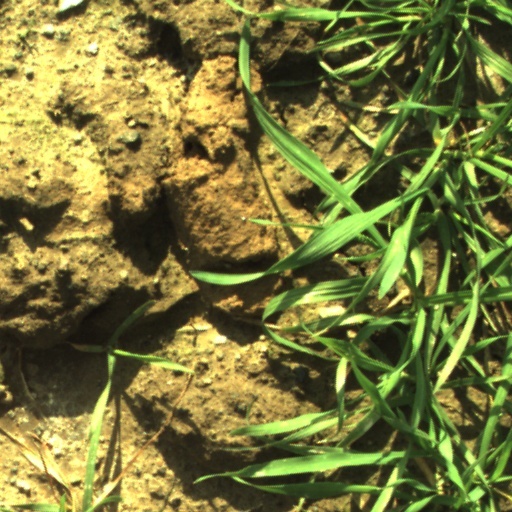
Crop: wheat